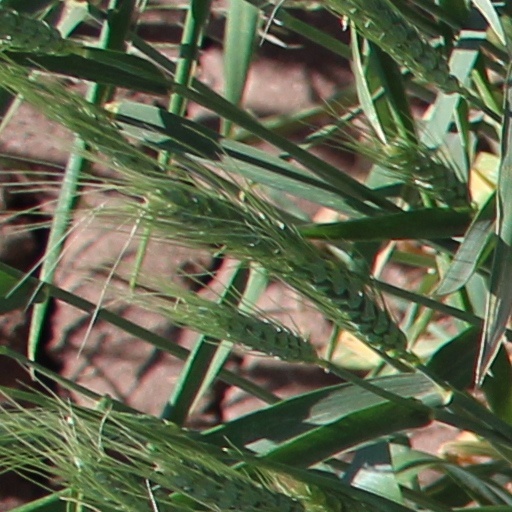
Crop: wheat